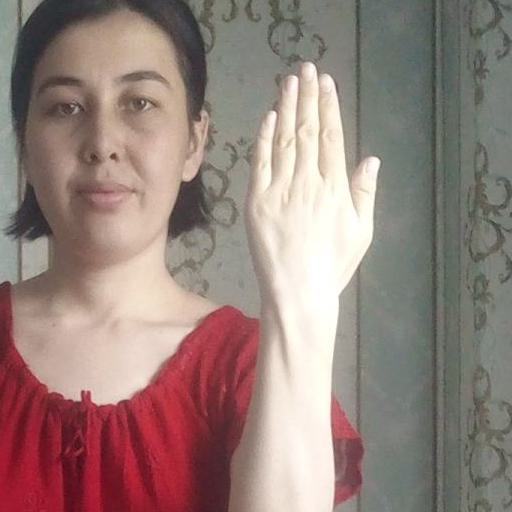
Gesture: stop_inverted